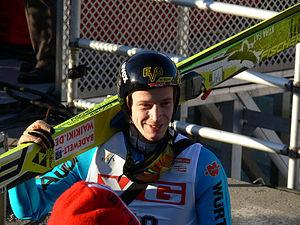
Jörg Ritzerfeld est un sauteur à ski allemand. Il a été actif au niveau international de 2001 à 2011, obtenant deux podiums collectifs en Coupe du monde. Il a également pratiqué le combiné nordique.